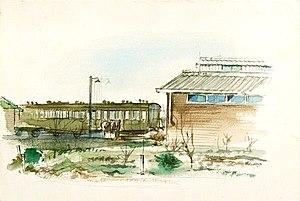
Friedrich Weinreb, né le 18 novembre 1910 à Lemberg, en Galicie autrichienne et mort le 19 octobre 1988 à Zurich est un économiste, statisticien, écrivain et bibliste juif hassidique néerlandais. Il est connu pour avoir, lors de la seconde Guerre mondiale, entretenu des relations ambiguës avec les autorités d'occupation allemandes ce qui lui aurait permis d'organiser secrètement la fuite d'un certain nombre de juifs néerlandais. Lorsque sa filière d'évasion est découverte en 1944, il ne peut empêcher la déportation de certains des Juifs inscrits sur sa liste, ce qui lui vaut après la guerre d'être soupçonné de complicité avec les Allemands et emprisonné trois ans pour ce motif. Il s'ensuivra une polémique prolongée sur son rôle précis durant l'occupation des Pays-Bas dite « affaire Weinreb ».